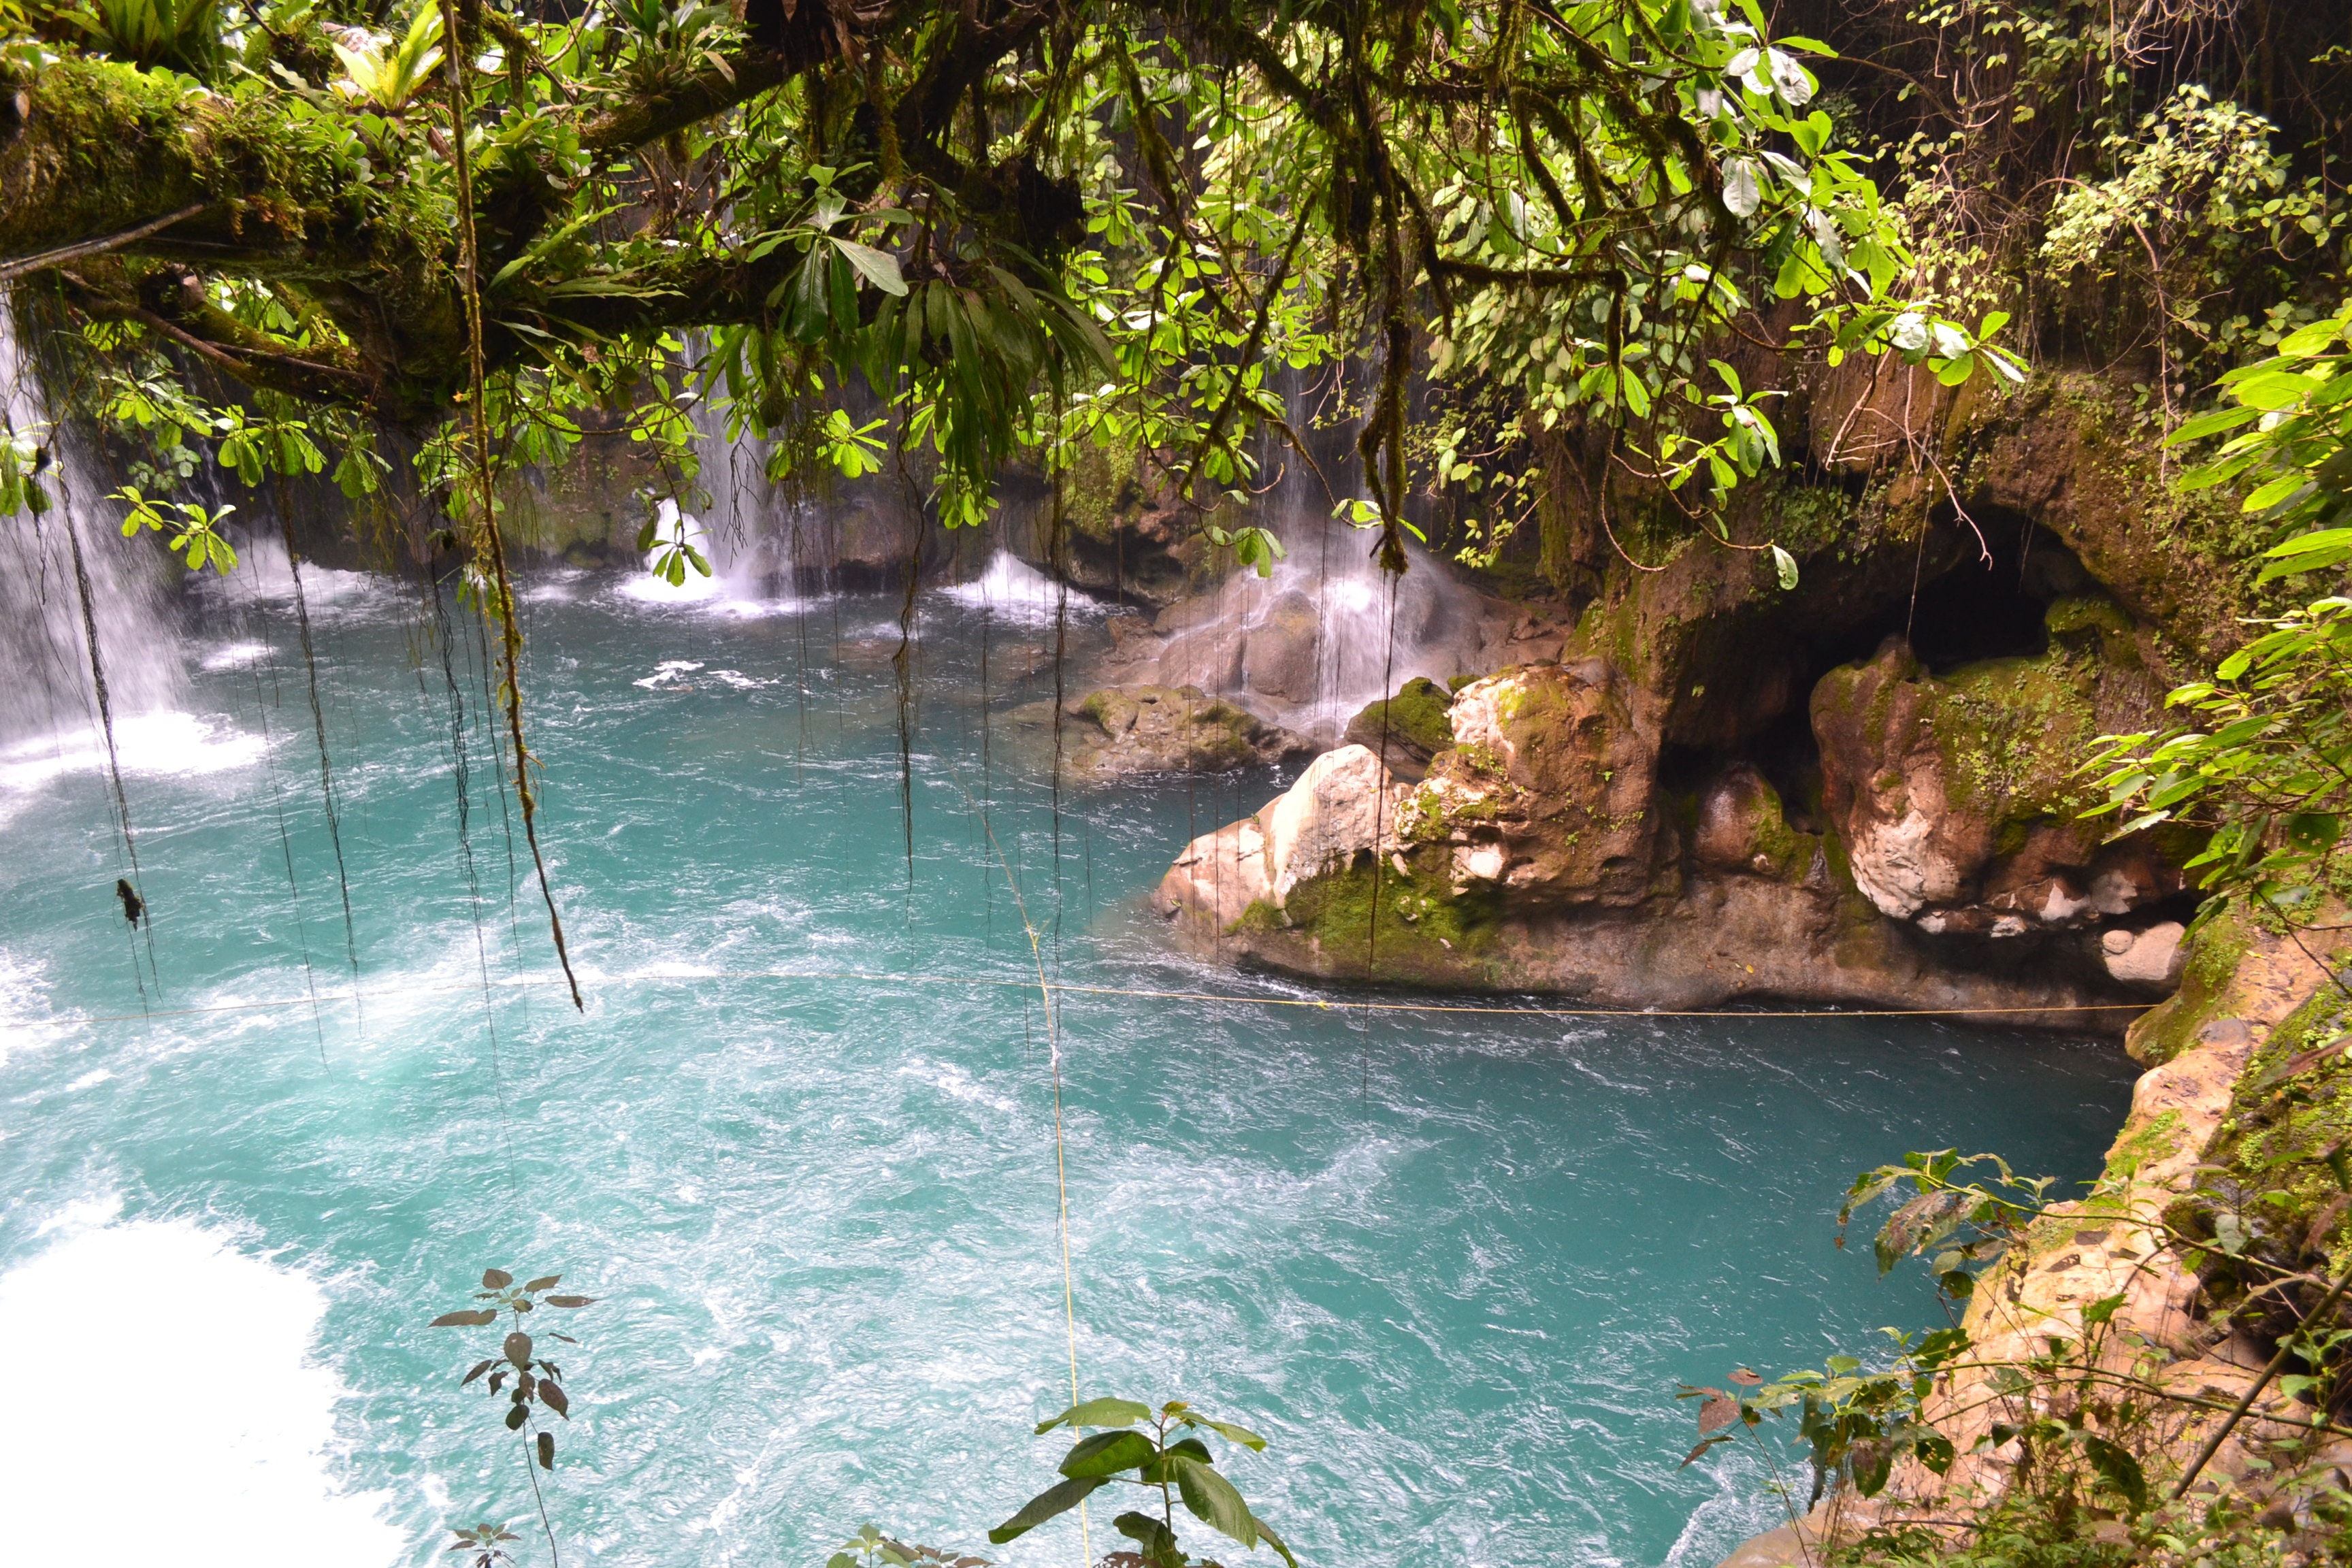
landscape, water, pond, stream, jungle, swimming pool, lagoon, body of water, mexico, rainforest, water feature, of nature